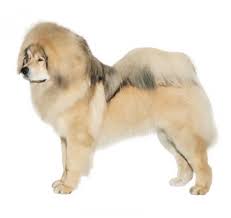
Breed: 205-n000030-Tibetan_mastiff